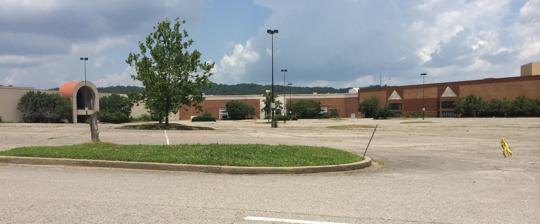
Building: One Bellevue Place
Country: United States of America
Year built: 1990
Shopping mall in Tennessee, United States One Bellevue Place The southern side of One Bellevue Place in November 2024 Location Nashville, Tennessee , United States Coordinates 36°4′52″N 86°56′51″W / 36.08111°N 86.94750°W / 36.08111; -86.94750 Address 7620 Hwy 70 South Opening date August 9, 1990 Closing date May 31, 2008 (demolished 2015) Developer Taubman Centers Owner Retail Properties of America, Inc. No. of stores and services 90+ No. of anchor tenants 3 Total retail floor area 848,545 square feet (78,832.4 m 2 ) GLA No. of floors 2 One Bellevue Place is a regional shopping, dining, and entertainment complex in southwestern Nashville, Tennessee , specifically in the Bellevue neighborhood. Opened in 1990 as an enclosed regional shopping mall named Bellevue Center , it had capacity for over 90 stores on two floors totaling 848,545 square feet (78,832.4 m 2 ). The mall itself opened in 1990, began showing signs of decline during the early 2000s recession , and closed in 2008. Two of its three anchor tenants continued to operate beyond the mall's closure, but both would eventually vacate the property as well. The entire structure, including the three adjacent anchor buildings and an outparcel, was demolished in 2015. A new mixed-use complex opened on the site in 2017. History Bellevue Center in 2015, just prior to demolition. The first plans for a mall in the Nashville neighborhood of Bellevue were announced in 1971, when local real estate developer Roy Shainberg submitted approval plans for a mall to Metro Nashville 's planning and zoning commission on behalf of Cleveland, Ohio -based developer M. H. Hausman Co. The original plans called for a mall to be built on U.S. Route 70S between Interstate 40 and Sawyer Brown Road. Construction was to begin in 1973 and would consist of two phases, with the first to be completed in 1975 and the second in 1977. The first phase would consist of 900,000 square feet (84,000 m 2 ) of retail space with three anchor stores ; the second phase would consist of 300,000 square feet (28,000 m 2 ) of additional shop space and space for up to two more department stores. The design of the mall would include marble flooring and fountains, and it would consist of two levels connected by escalators. The Cleveland, Ohio -based firm of William Dorsky and Associates would be the mall's architect. A newly built road would encircle the mall in order to address concerns from local residents over increased traffic, while a 20-foot (6.1 m) "buffer zone" of shrubbery and trees would make its design "harmonious" with the rest of the community. Also planned for the mall's periphery were a supermarket facing U.S. Route 70S, a 200-room hotel, and a business park facing Interstate 40. Overall building costs were estimated at $50 million, and it would be the largest mall in the state of Tennessee upon completion. By March 1974, Shainberg had announced that Nashville-based real estate company Belz Enterprises and department store chain JCPenney would be co-developing the mall, with the latter also serving as one of the anchor stores. According to The Tennessean , both companies had agreed to join in the development after M. H. Hausman had begun to undergo negotiations with prospective tenants, since JCPenney had just begun a real estate development division and Shainberg had previously handled land acquisition and leasing for Belz's 100 Oaks Mall , also in Nashville. In 1978, Taubman Centers announced that it had replaced JCPenney as co-developer, but that the latter would still be building a store in the mall. The planning and zoning commission approved Taubman's conceptual site plan for the mall in late 1978, under which the mall would begin construction in early 1979 and open in 1981. In addition to all of the features conceptualized by M. H. Hausman, Taubman's plans also called for carpeted seating areas, planters, skylights, and modern sculptures commissioned specifically for the mall. Construction was further delayed due to difficulty in finding suitable anchor stores and tenants, along with delays in rezoning the property for commercial use, and road improvements along Interstate 40 and U.S. Route 70S. By late 1987, Taubman had also confirmed that Castner Knott and Dillard's had signed on as two of the mall's anchor stores. 1990s-2000s Bellevue Center opened on August 9, 1990 with Castner Knott and Dillard's situated at the far ends of the trident-shaped mall. Spaces for two other anchors were included in the design. One of these (the one closest to Dillard's) was delegated for Nashville's first Macy's store, but the project was canceled and nothing was ever built on the site. Macy's eventually came to the mall in the former Castner Knott location after a series of acquisitions (first Castner Knott to Proffitt's , later Hecht's before Macy's in 2006). Other tenants included KB Toys , Limited Too , Abercrombie & Fitch , Gap Inc. , and Electronic Express. Despite being instrumental in the initial development of the complex, JCPenney would never operate a store at Bellevue Center. Bellevue Center's upscale offerings showed initial promise, but foot traffic at the mall began to decline soon after, in the face of new competition. Cool Springs Galleria in Franklin opened in 1991, and Nashville's Mall at Green Hills underwent a major expansion that same year. This sudden influx of new mall space in more heavily-populated and centrally-located areas also included new locations of retailers whose Nashville presence had previously been exclusive to Bellevue Center. Sears came to the mall in 1999 (shortly after Castner Knott became Proffitt's), building a new store on the empty anchor space in the northeast corner of the property. Despite the arrival of a third anchor, patronage of Bellevue Center continued to fall well short of expectations entering the new millennium. The ensuing early 2000s recession did not help matters. Major retail tenants began abandoning the complex soon after, leading to Bellevue Center's status as a dead mall just a decade into its existence, despite the continued presence of its three anchors. Some of the available parcels within the mall would be leased to local retailers, while others were repurposed as offices, churches, and performing arts studios in the years to follow. Sign at the Sawyer Brown Road entrance with logo and lettering removed, as seen in 2010 When Dillard's closed its store and sold its property to the mall's owners ( Oaktree Capital Management ) in 2007, following years of declining sales, drastic plans for redevelopment were announced. Bellevue Center officially closed on May 31, 2008, when the last of its non-anchor tenants moved out. Initial redevelopment plans included converting the former Dillard's building into a branch of the Metro Nashville Public Library (bottom floor) and Kohl's department store (top level). The area formerly occupied by the mall itself would have been replaced with an open-air lifestyle center . Sears and Macy's announced intentions to remain open through the redevelopment process and anchor the redeveloped property, but Macy's soon after chose its Bellevue store to be one of eleven stores nationally to close during the late 2000s recession . When Macy's closed on March 15, 2009, Sears was left as the final operating retailer at Bellevue Center. 2010s-2020s During late 2011, the Metro Government announced its intent to build a new Bellevue library elsewhere, abandoning its plans to locate at the mall site. Around the same time, developer Crosland Southeast began a new redevelopment plan for the former mall, which also was later withdrawn. In November 2014, Crosland Southeast unveiled an updated development plan, calling for the demolition of the mall, which would then be replaced with a mixed-use center called "One Bellevue Place." This development would feature a hotel, a community ice rink facility operated by the Nashville Predators , 300 multifamily residential units, up to 125,000 square feet (11,600 m 2 ) of professional and medical office space, a cinema multiplex, and up to 600,000 square feet (56,000 m 2 ) of retail space. In May 2015, Sears began liquidating its store, and closed it in August. Demolition of the mall and its adjacent anchor buildings commenced on August 22, 2015, and was completed by the end of the year. The first tenants at One Bellevue Place began opening in August 2017. The renovated development includes an AMC movie theater, Sprouts grocery store, Burlington , Michaels , HomeGoods , Ulta Beauty , Home2 Suites hotel, Chick-fil-A , along with an apartment complex, a senior living community, a new Bellevue Community Center, and a dual- ice rink complex managed by the NHL 's Nashville Predators . References